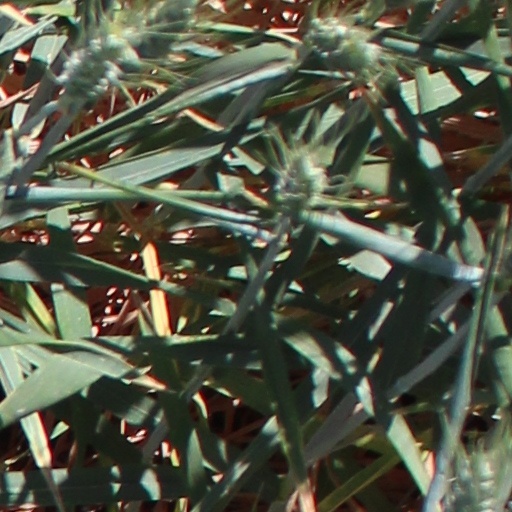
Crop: wheat